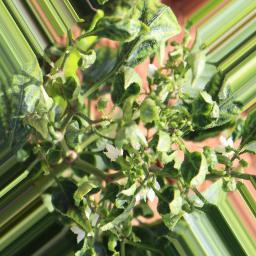
Label: mites_and_trips